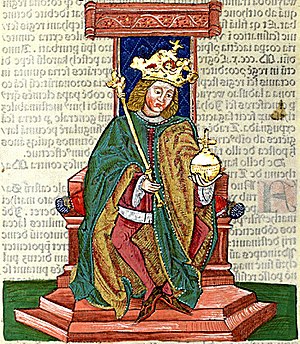
Karl 1. af Ungarn
Karl 1., også kendt som Karl Robert, var konge af Ungarn og Kroatien fra 1308 til 1342. Han var medlem af fyrstehuset Anjou og søn af Karl Martell af Anjou, der var søn af kong Karl 2. af Napoli og Maria af Ungarn, datter af kong Stefan 5. af Ungarn.